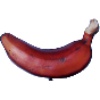
Label: red_banana